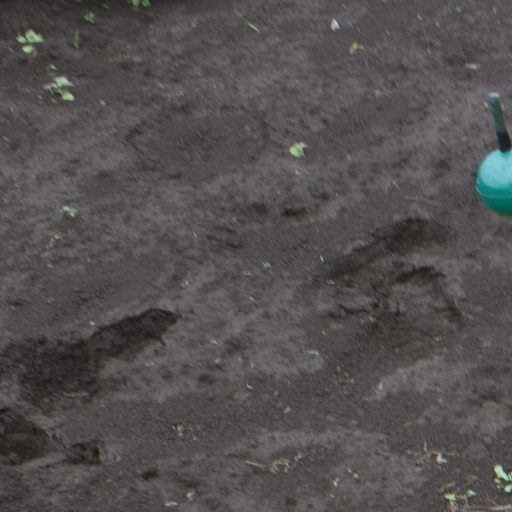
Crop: soybean